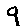
Label: 9